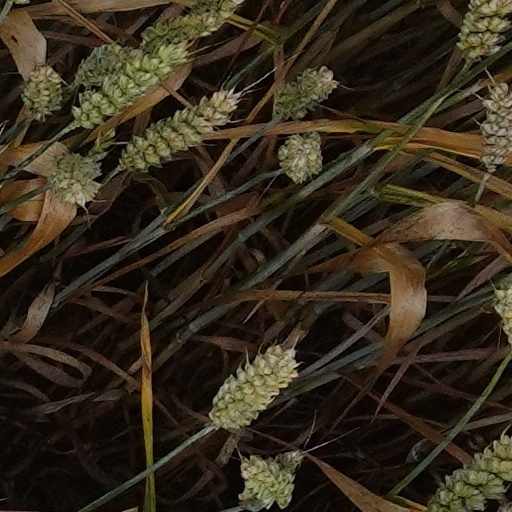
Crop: wheat